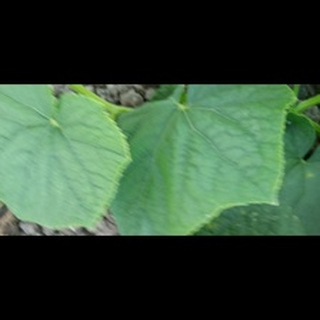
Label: healthy_cucumber